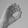
ASL letter: O